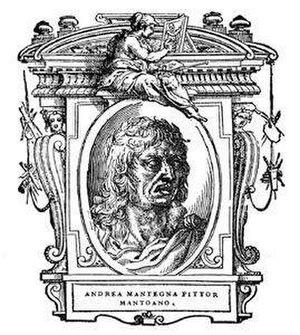
Andrea Mantegna, né à Isola di Carturo, vers 1431 et mort le 13 septembre 1506 à Mantoue, est un graveur et peintre italien de la Première Renaissance qui a rompu définitivement avec le style gothique en plein milieu du XVᵉ siècle, sans se départir de cette attitude tout au long de sa vie.